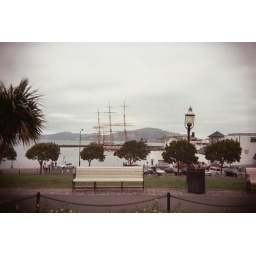
ship in a bottle